Rocky Flats Plant

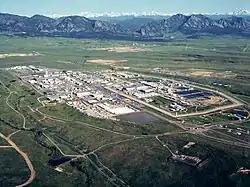
July 1995

The Rocky Flats Plant was a United States manufacturing complex that produced nuclear weapons parts near Denver, Colorado. The facility's primary mission was the fabrication of plutonium pits, the fissionable part of a bomb that produces a nuclear explosion. The pits were shipped to other facilities to be assembled into complete nuclear weapons. Operated from 1952 to 1992 by private contractors Dow Chemical Company, Rockwell International Corporation and EG&G, the complex was under the control of the U.S. Atomic Energy Commission (AEC), succeeded by the Department of Energy (DOE) in 1977. The plant manufactured 1,000 to 2,000 pits per year.